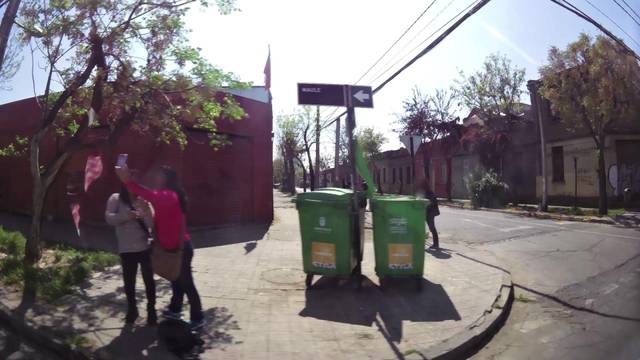
Region: Chile
Coordinates: -33.466, -70.638